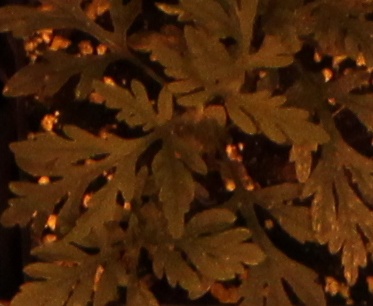
Label: Ragweed